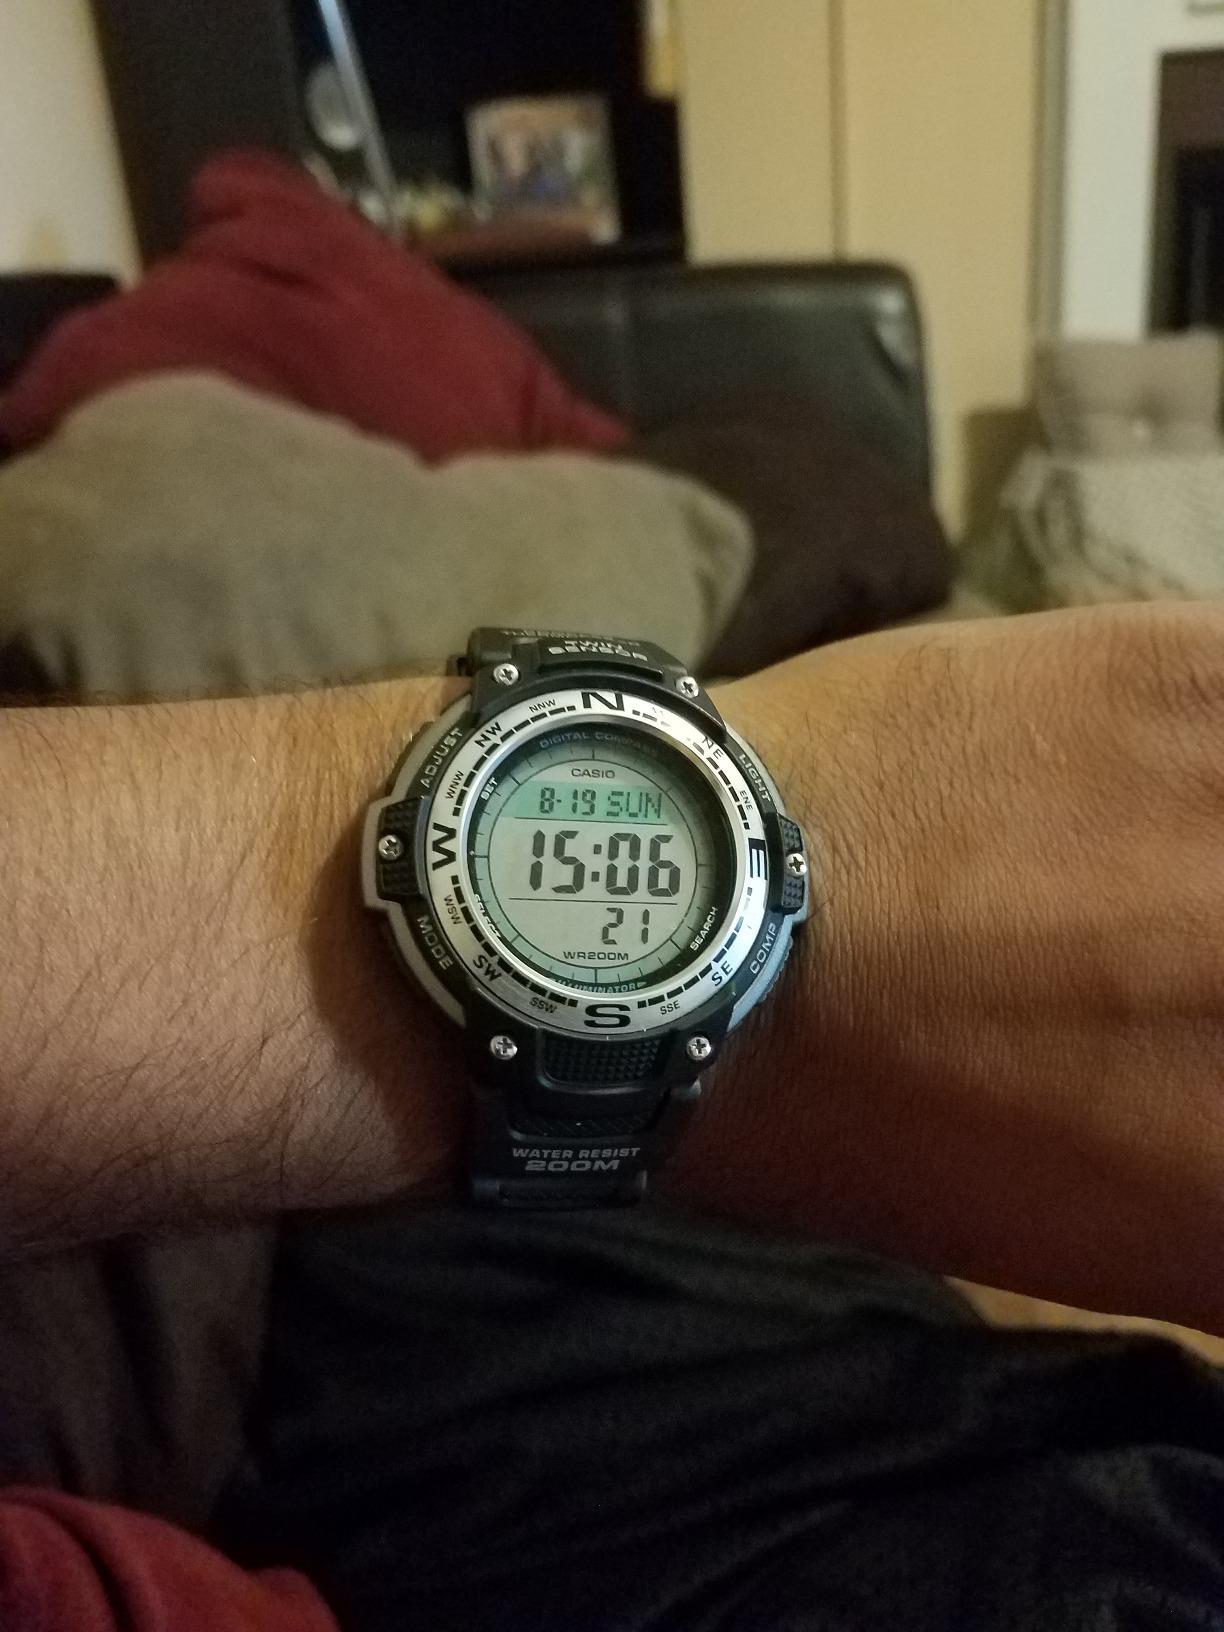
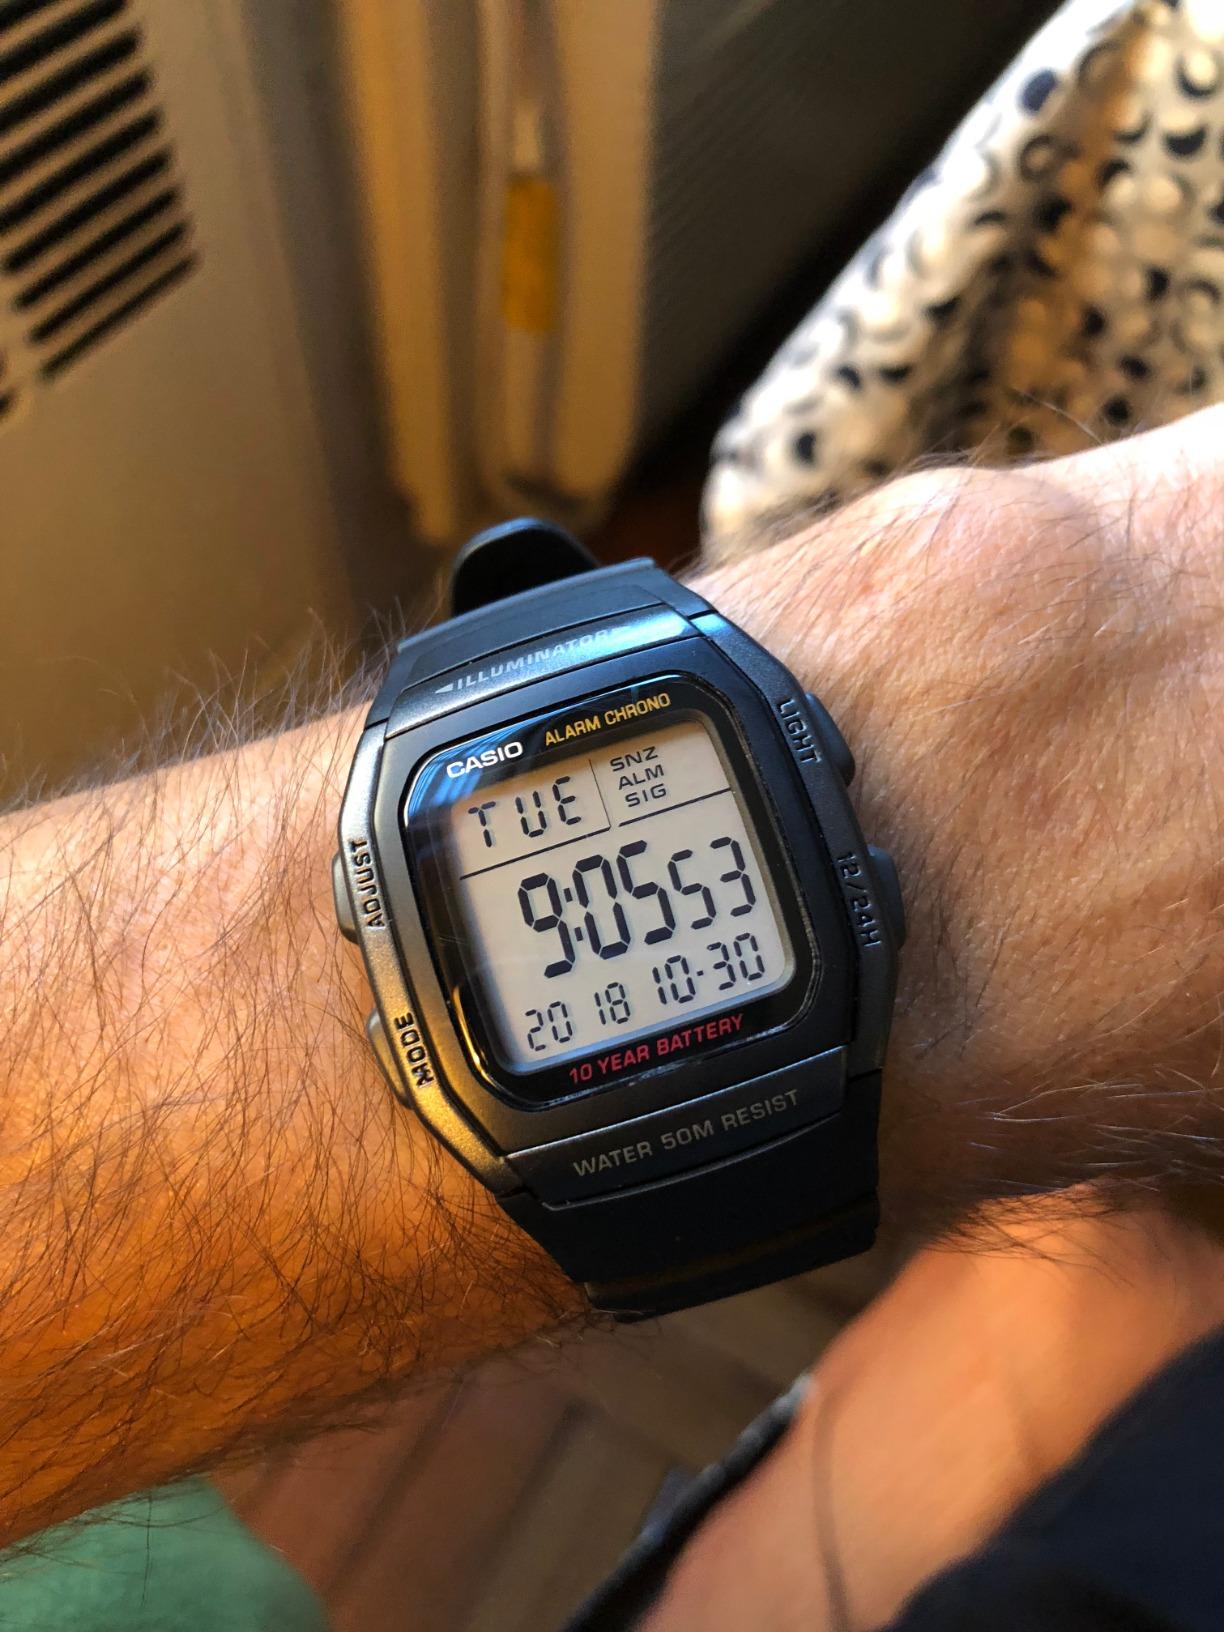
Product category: accessories_watch
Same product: no